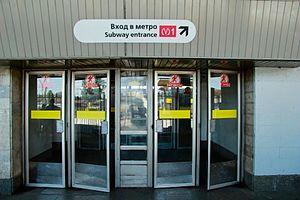
Deviatkino est une station de la ligne 1 du Métro de Saint-Pétersbourg, en Russie. C'est le terminus nord de la ligne. Elle est située au ville de Mourino dans le raïon de Vsevolojsk, sur le territoire de l'oblast de Léningrad à l'extérieur du territoire administratif de la ville de Saint-Pétersbourg.